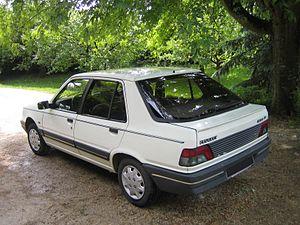
La Peugeot 309 est une automobile française compacte qui a été fabriquée entre octobre 1985 et juillet 1994 à l'usine de Poissy, en Espagne à l'usine de Villaverde et en Grande-Bretagne à l'usine de Ryton. La Peugeot 309 est la première compacte de chez Peugeot.